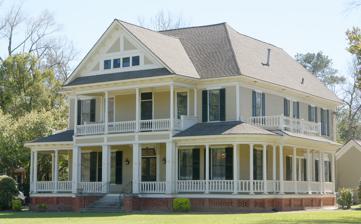
Building: Merritt-Ragan House
Country: United States of America
Year built: 1930
Historic house in Georgia, United States United States historic place Merritt-Ragan House U.S. National Register of Historic Places The house in 2018 Show map of Georgia Show map of the United States Location 15 Merritt St., Hawkinsville, Georgia Coordinates 32°16′44″N 83°28′04″W / 32.2788°N 83.4678°W / 32.2788; -83.4678 Area 1.3 acres (0.53 ha) Built c.1840, 1895, c.1930 Architectural style Queen Anne NRHP reference No. 91001156 Added to NRHP August 29, 1991 The Merritt-Ragan House in Hawkinsville, Georgia is listed on the National Register of Historic Places . It is a two-story frame house with elements of Classical Revival and Queen Anne architecture.  It was built in c.1840 with symmetrical design, square paneled portico columns and other elements of Classical Revival style.  It was renovated in 1895 into its two-story form, with a wrap-around porch.  It has a c.1930 garage that is a second contributing building in the listing. It is located at 15 Merritt St., which before a renumbering of the street addresses was 316 Merritt St., the address given in its NRHP listing. References